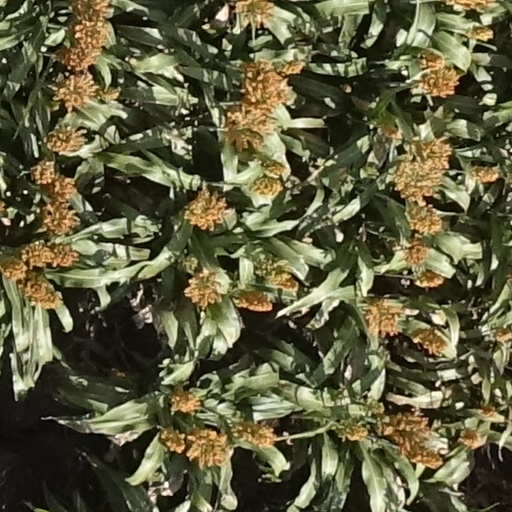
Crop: sorghum